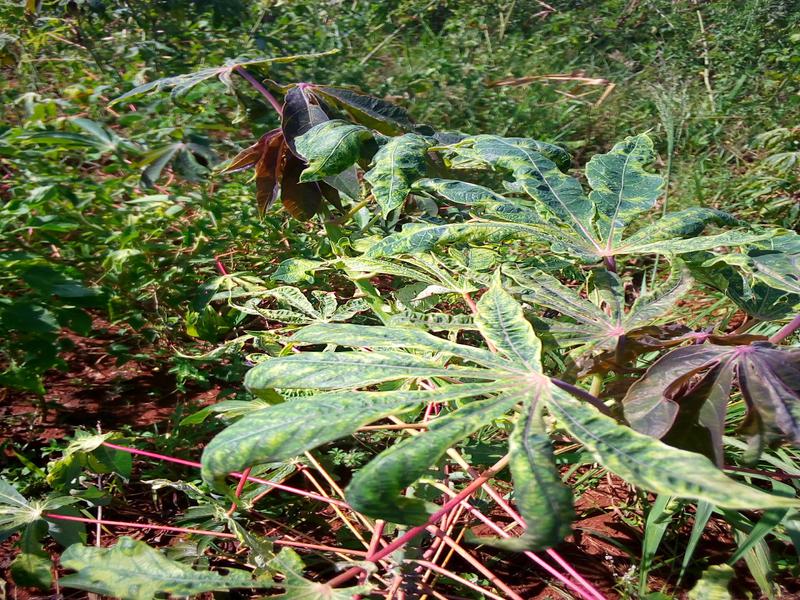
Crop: cassava
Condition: mosaic_disease